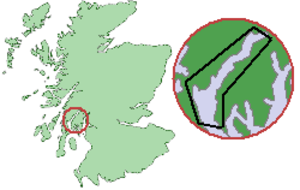
Le Loch Fyne est un loch marin de la côte ouest d'Argyll and Bute s'étendant sur 65km de long. Le grand loch d'eau de mer s'étend du cœur des monts Argyll jusqu'au bras du Loch Gilp, où il bifurque vers le sud pour se jeter dans la mer.